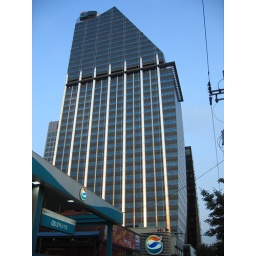
the design center is in this building my department is on 17th floor